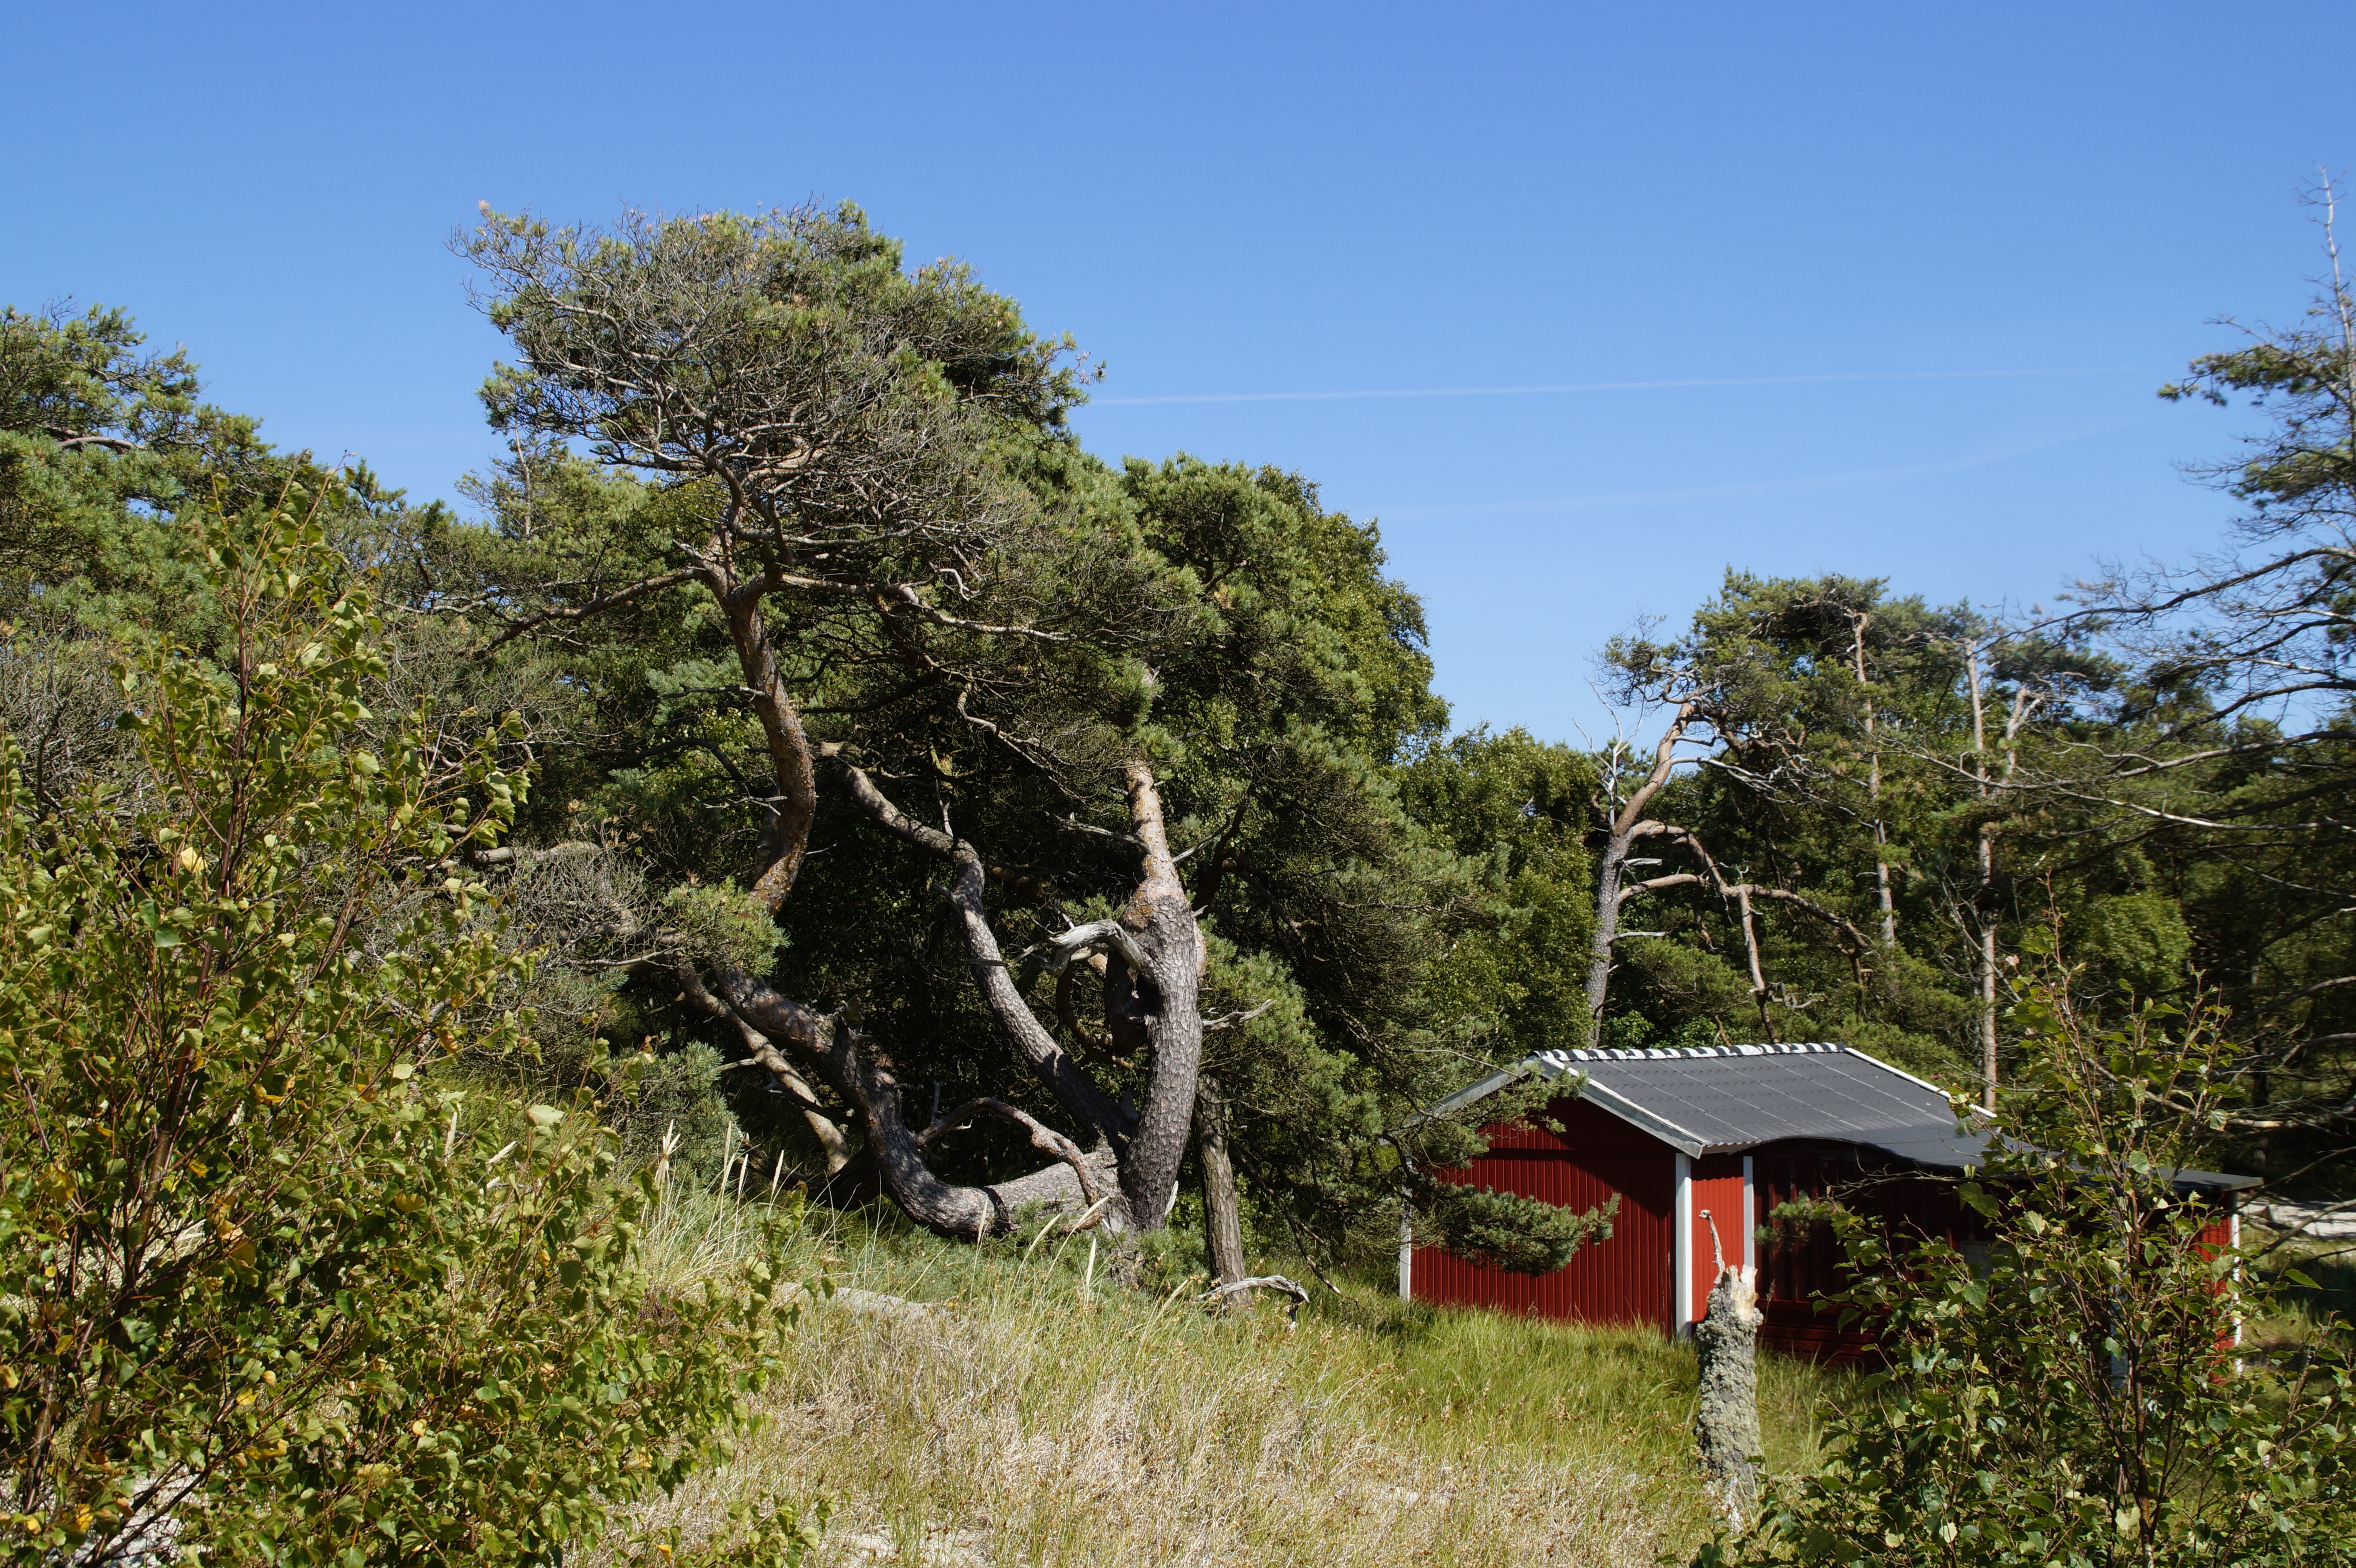
landscape, sea, coast, nature, sand, ocean, horizon, wilderness, mountain, sky, trail, dune, lake, adventure, summer, hut, jungle, cottage, holiday, empty, rest, camping, lonely, flora, sandy, vegetation, sweden, quiet, habitat, silent, ecosystem, swedish, grasses, baltic sea, fouling, rural area, by the sea, nature reserve, sand dunes, dune landscape, dune vegetation, coastal forest, natural environment